KSHE

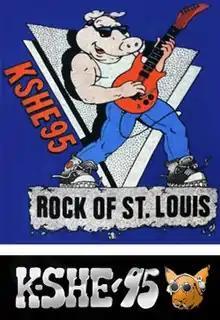
At top, the cartoon Sweetmeat used in the 1980s; at bottom, "vintage" Sweetmeat used as of June 2013.

Sweetmeat also inspired the name of Austin, Texas Christian punk/thrash band One Bad Pig.